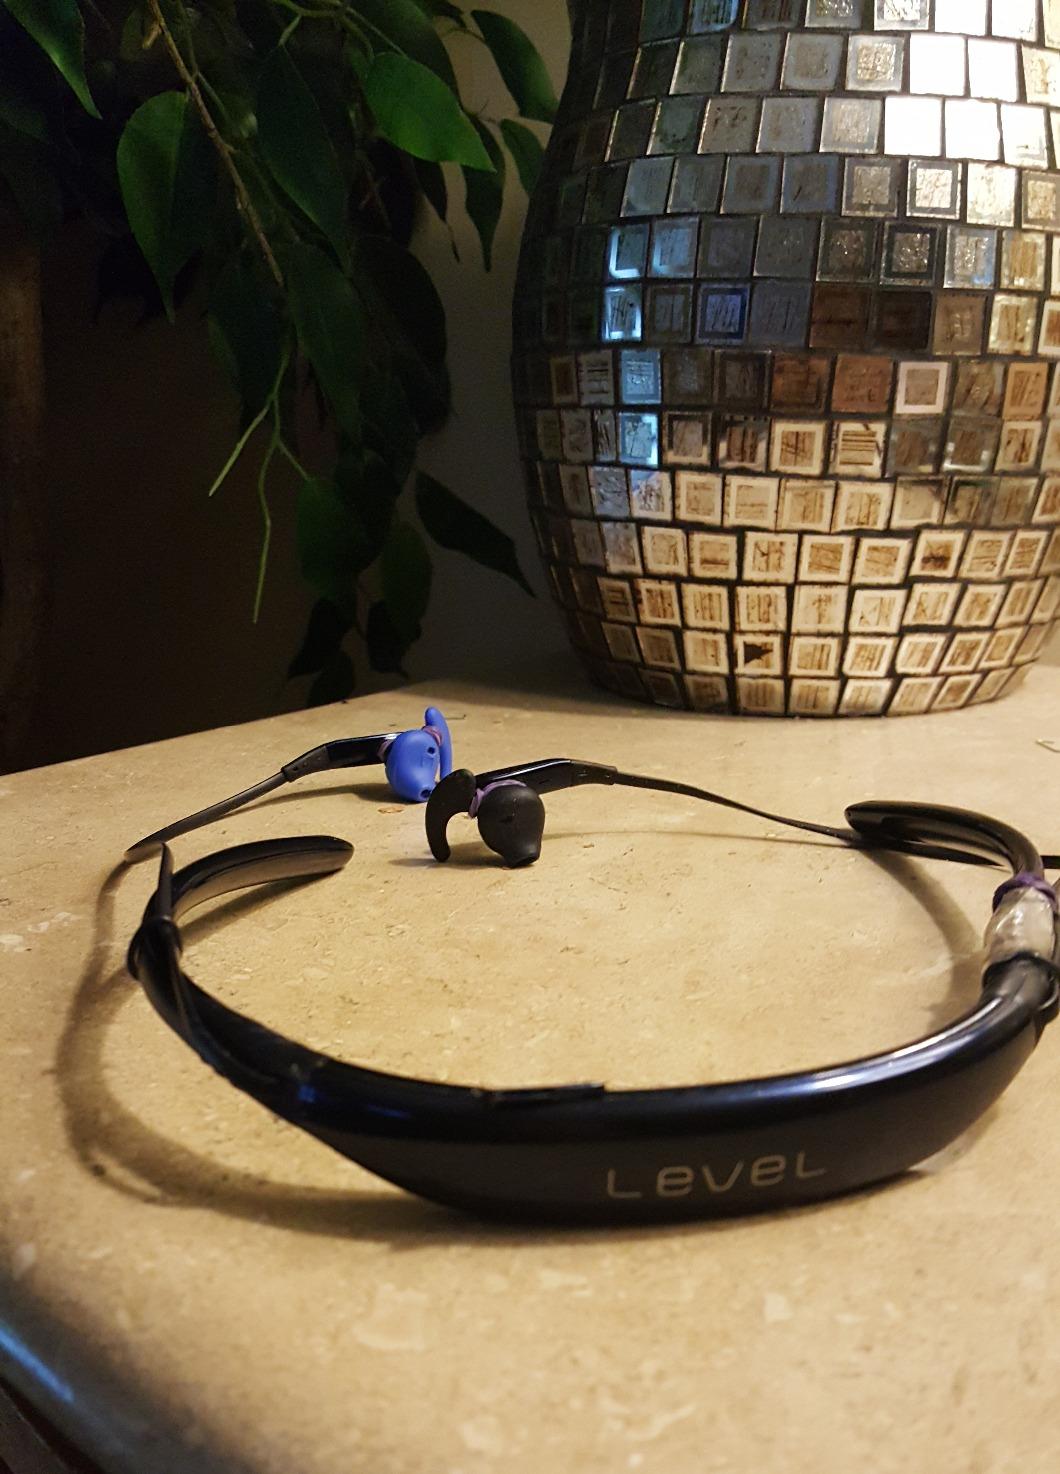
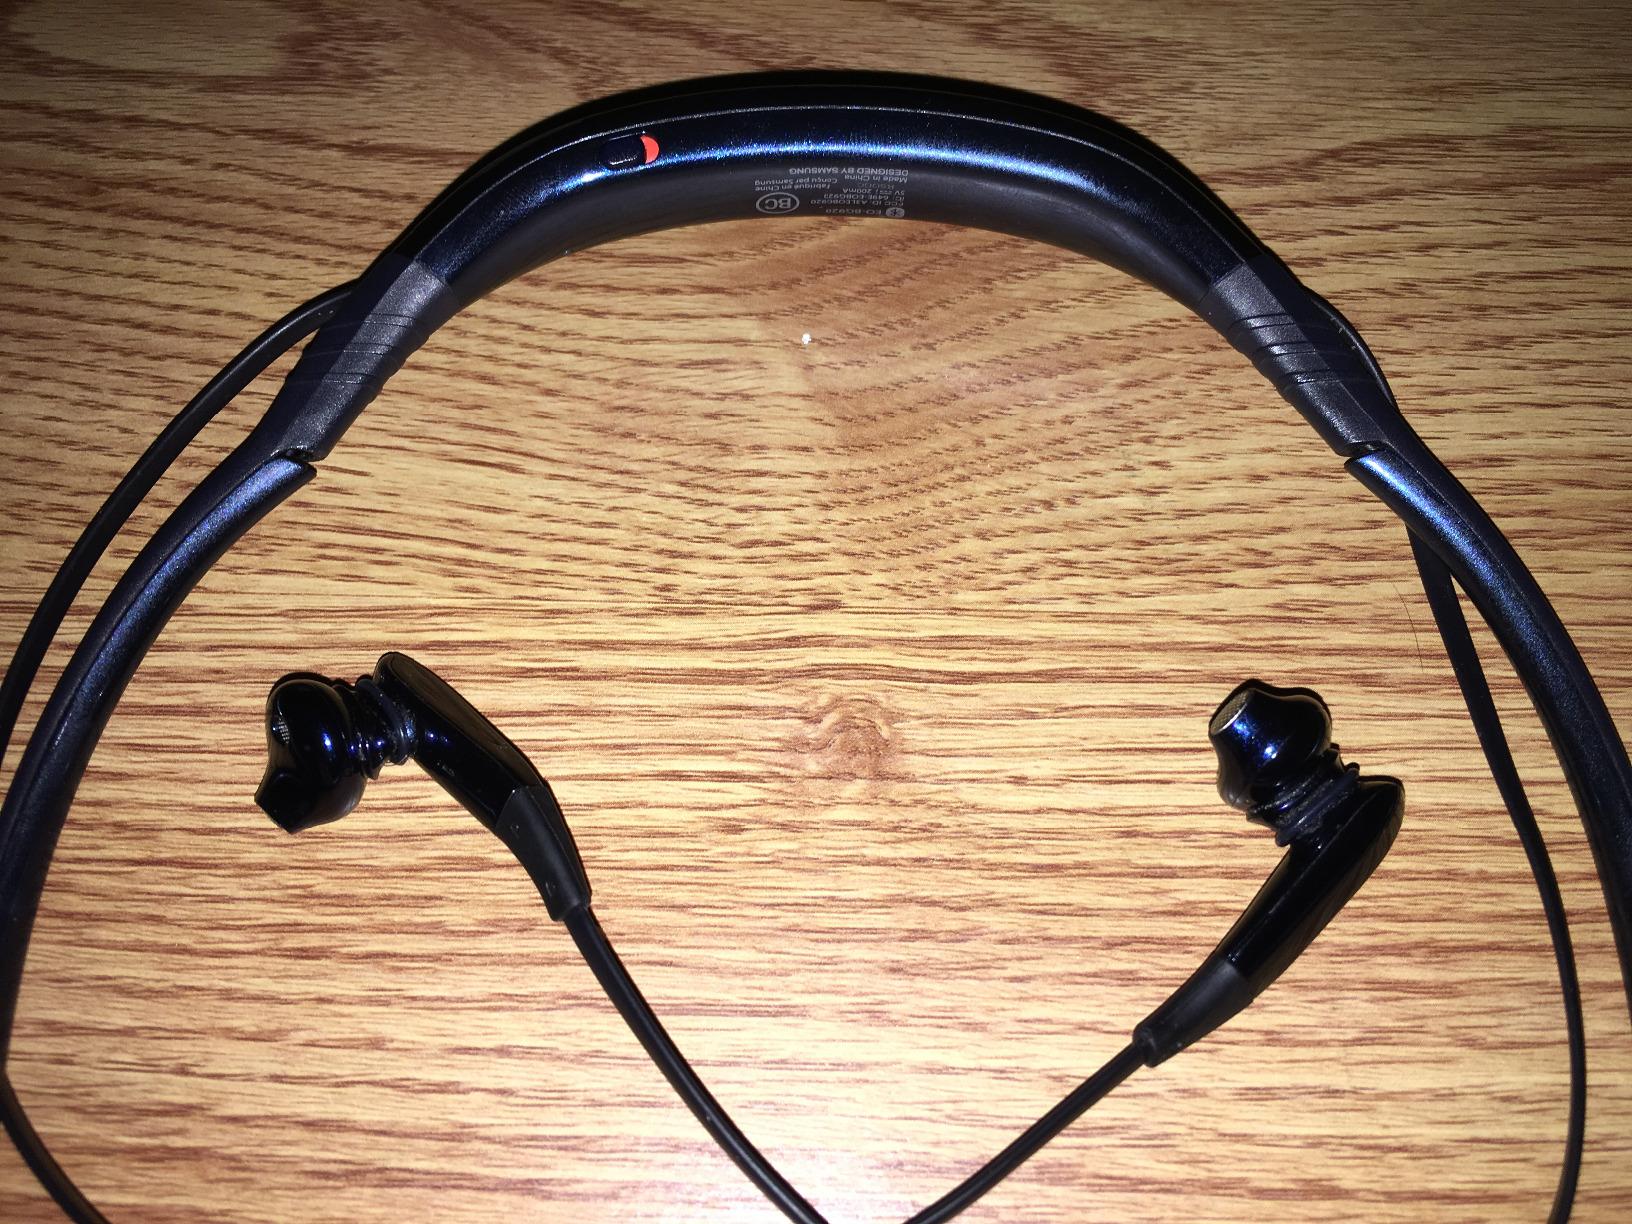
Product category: headphones
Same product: no